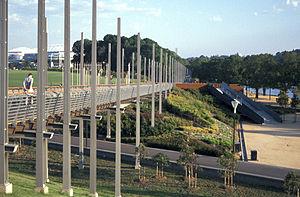
Birrarung Marr est un nouveau parc urbain de Melbourne, situé entre le quartier central des affaires et le fleuve Yarra. Il fut ouvert en 2002, son nom signifiant « Rivière des brumes » ou « Berge de la rivière » en Woiwurrung, langue des Wurundjeri, peuplade aborigène de la région de Melbourne.